Bar chord

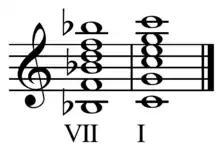
VII-I cadence in C major.

The use of the leading-tone imperfect authentic cadence (VII-I) in popular music is often attributed to the ease of sliding a bar chord up two frets. In the context of classical music, Fernando Sor recommended using barring and shifting sparingly. His principal reason for avoiding bar chords is that they require more effort—but he acknowledges that they are frequently the best or only solution for playing some passages.